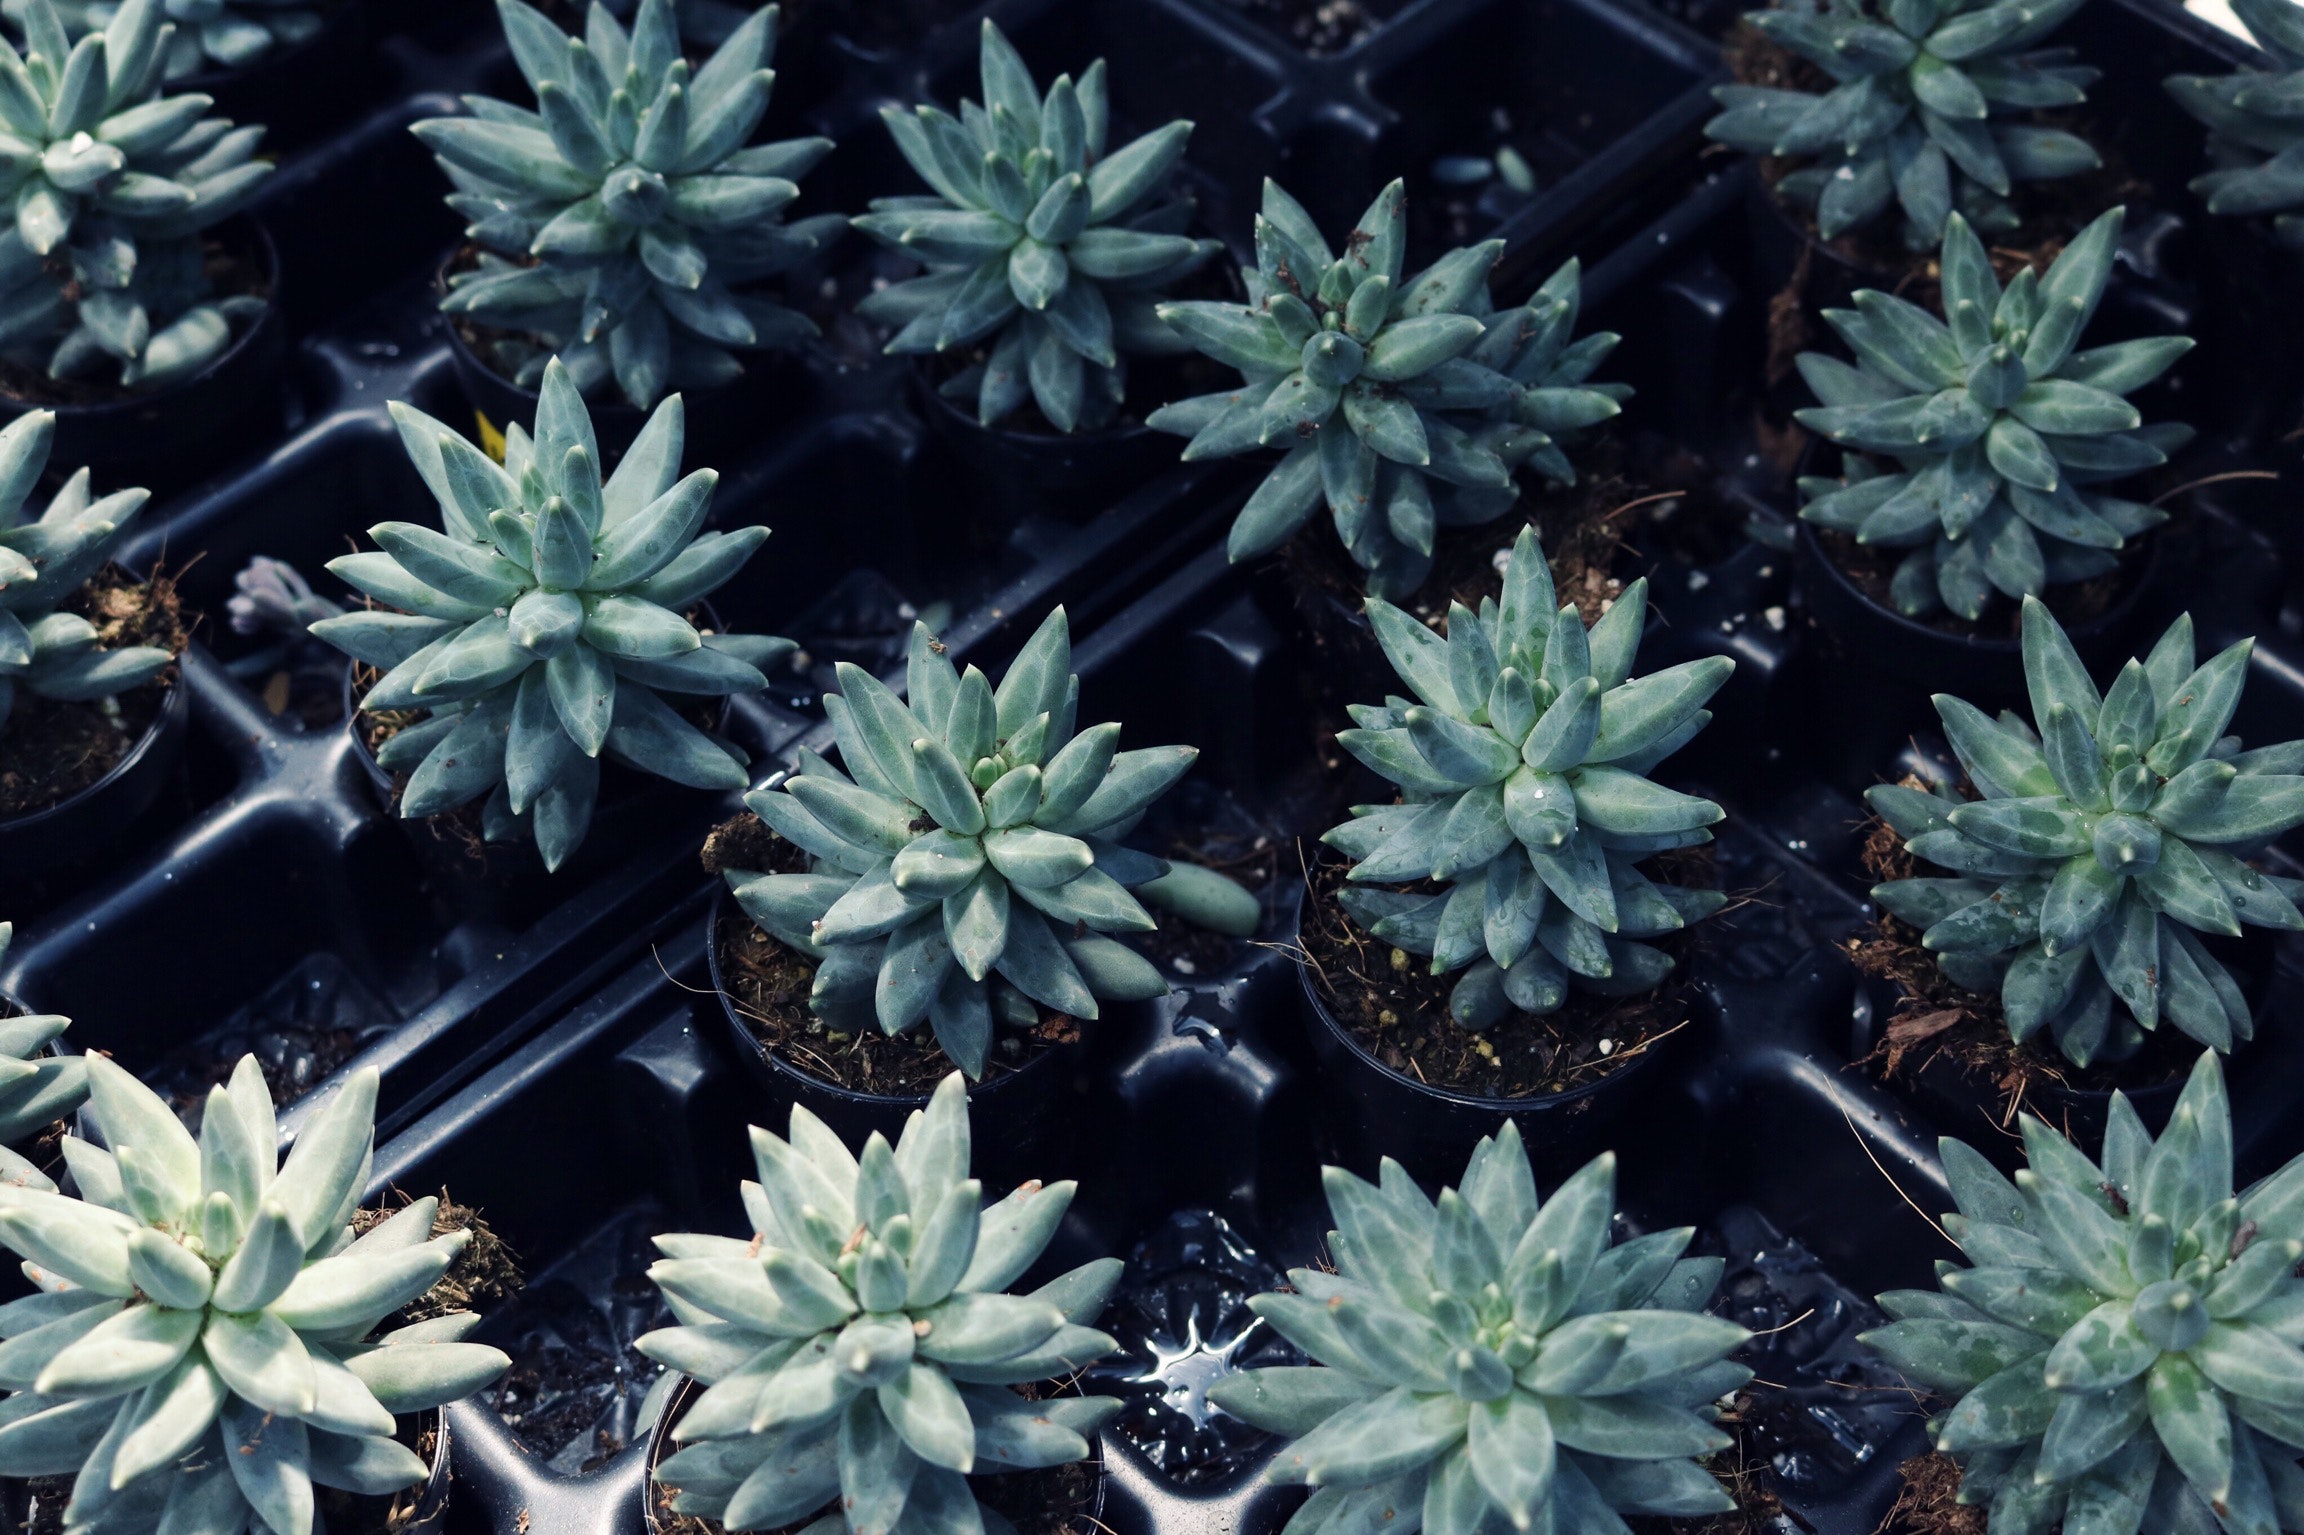
flower, terrestrial plant, vegetation, plant, botany, subshrub, leaf, plant community, agave, houseplant, adaptation, flowering plant, succulent plant, stonecrop family, groundcover, perennial plant